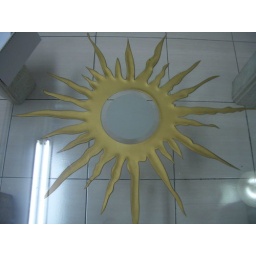
This the design in the glass table in our apartment